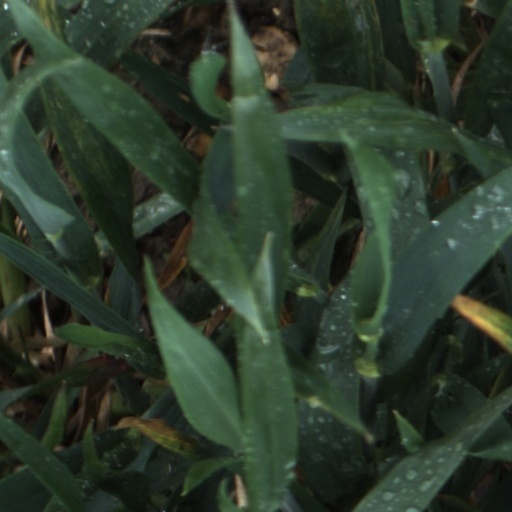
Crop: wheat